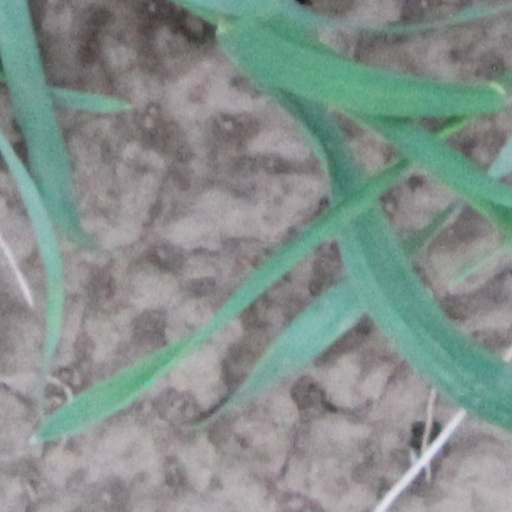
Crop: wheat